ʻApapane

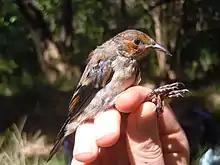

Apapane are small at when fully grown. They are sexually dimorphic in size: male apapane have a mass of , while females average . Adult apapane are overall bright crimson, with distinct white undertail-coverts and lower abdomen feathers. They have black primaries and retricies. Juvenile apapane are yellow-brown and gray, with the same white plumage as adults, and molt into crimson plumage over the course of two years. 'Apapane are often seen in a tail-up posture, showing off their white feathers.